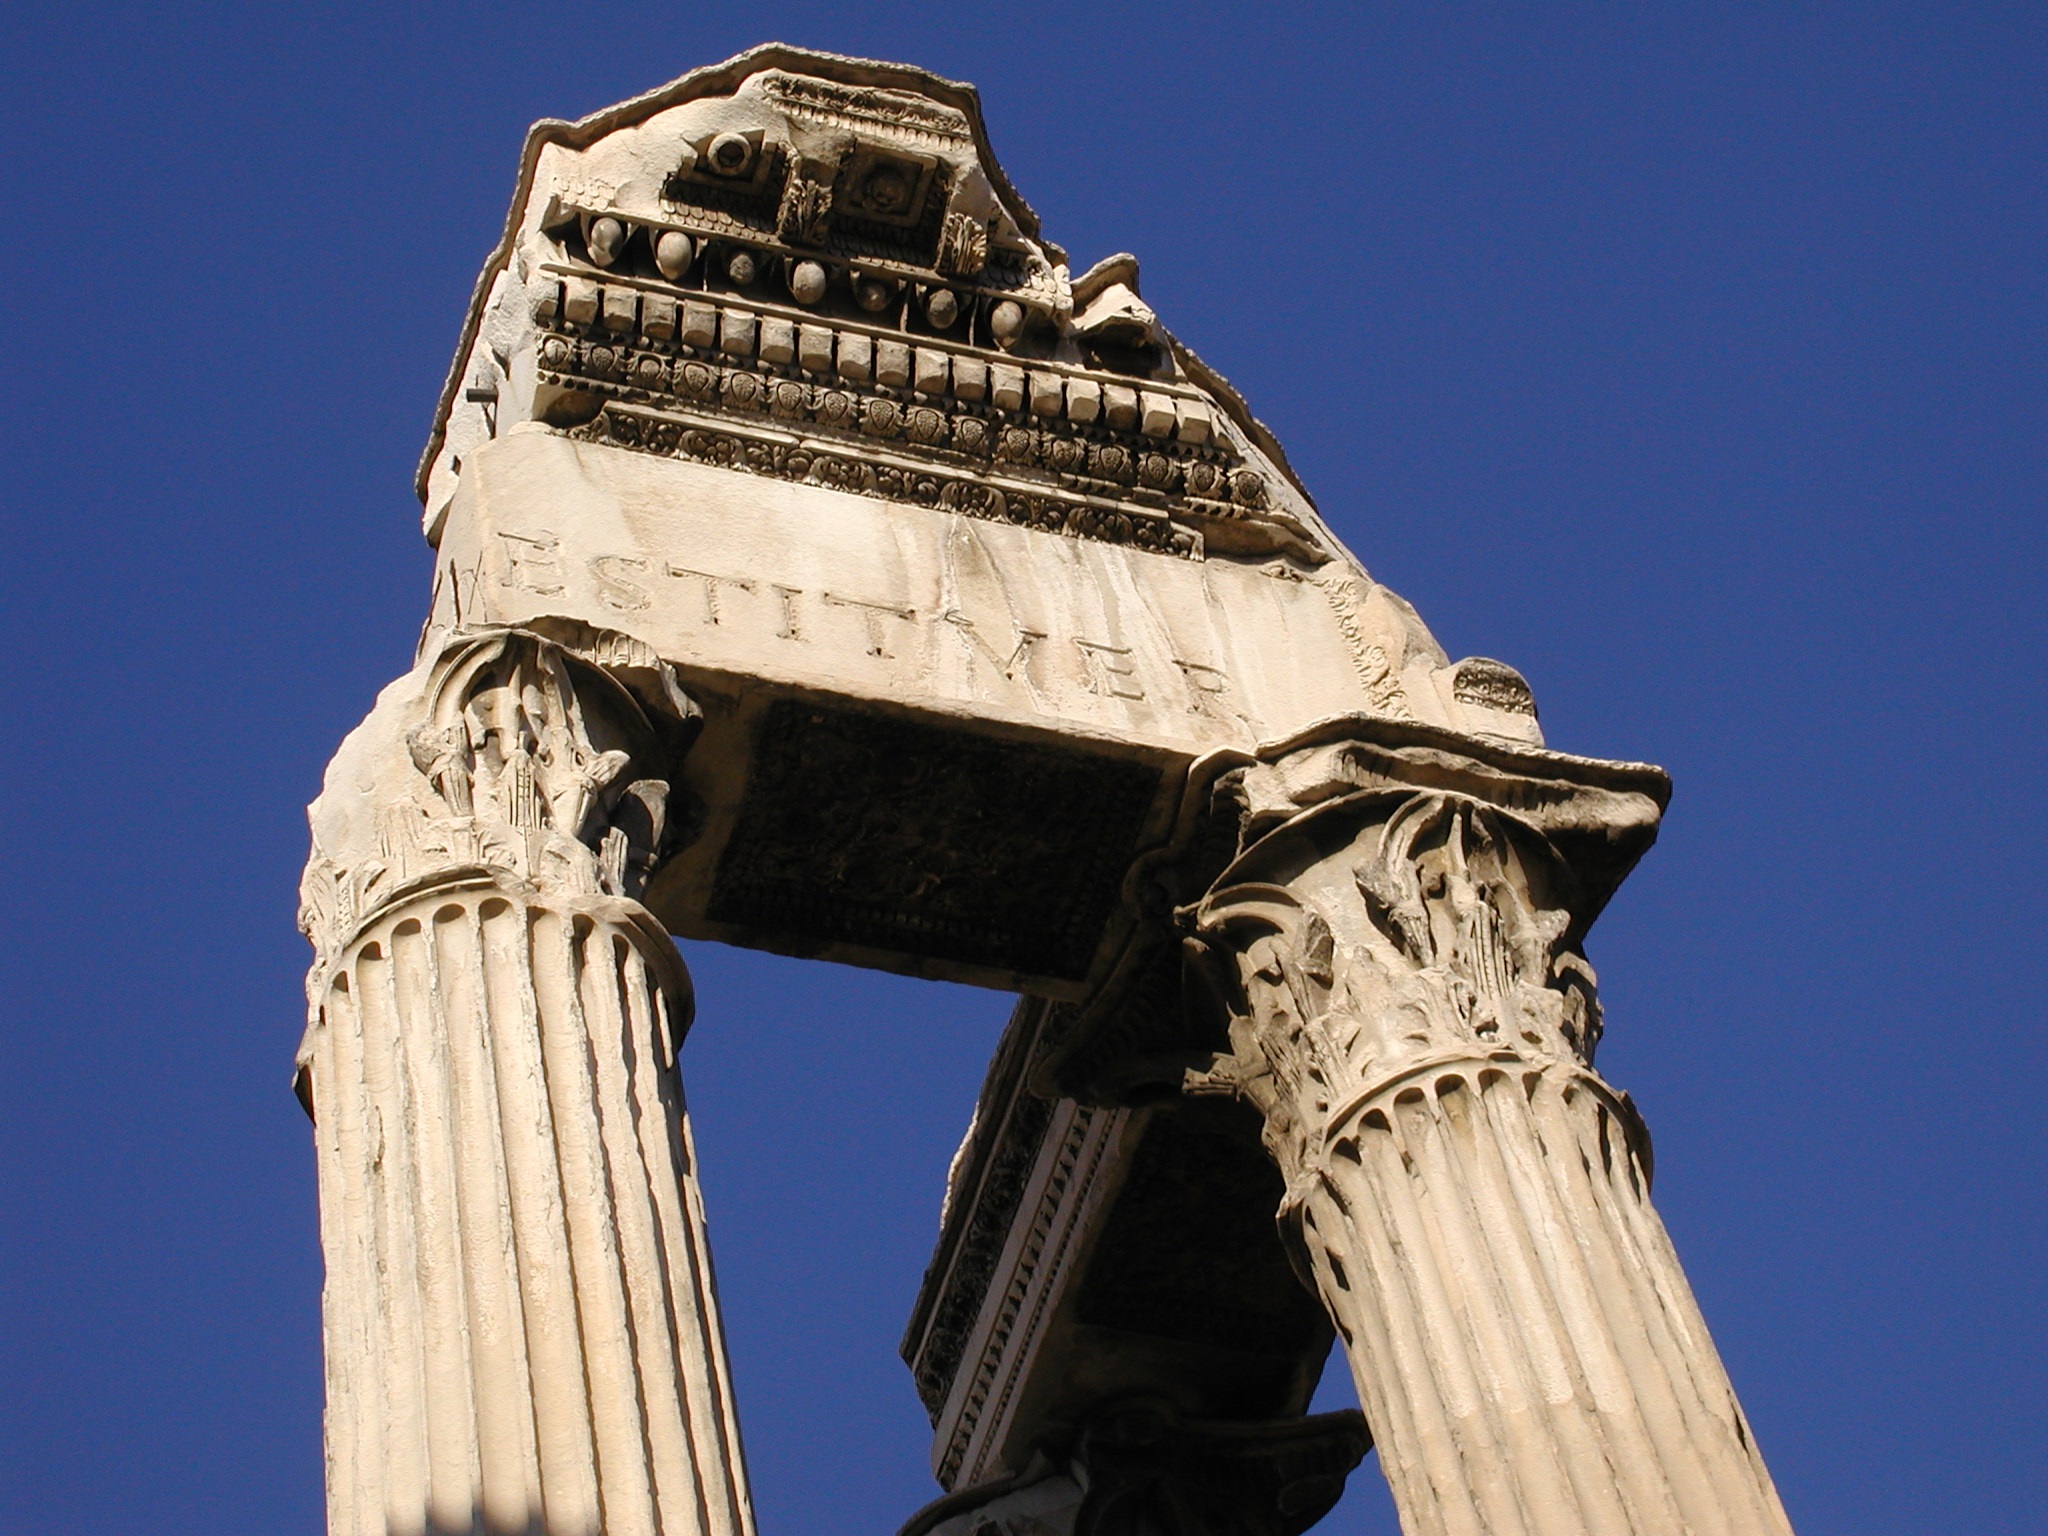
architecture, structure, monument, statue, column, tower, ancient, landmark, italy, blue, ruin, rome, temple, forum, ancient history, ancient roman architecture